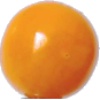
Label: Physalis 1